NJGov

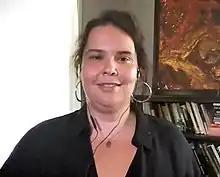
Pearl Gabel interviewed by "Adweek" in 2022

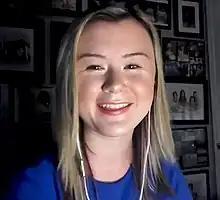
Megan Coyne interviewed by "Adweek" in 2022

The official Twitter account of the state of New Jersey, operating under the handle NJGov, has been active since 2018 – it was started by Pearl Gabel, New Jersey's digital director, and deputy Edwin Torres. Shea Swenson, with "New Jersey Monthly", writes that the account took an "edgier" turn when Megan Coyne joined the staff in June 2019. The Twitter account struggled to gain a significant following until it saw a sharp increase in popularity in December 2019; the spike is largely attributed to Gabel and Coyne.